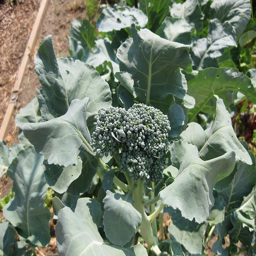
The broccoli is surrounded by the large green leaves.
A floret of broccoli is growing on the plant.
A stem of broccoli growing in a broccoli row.
A piece of broccoli growing nicely in a garden.
A picture of a plant that seems to have just sprouted